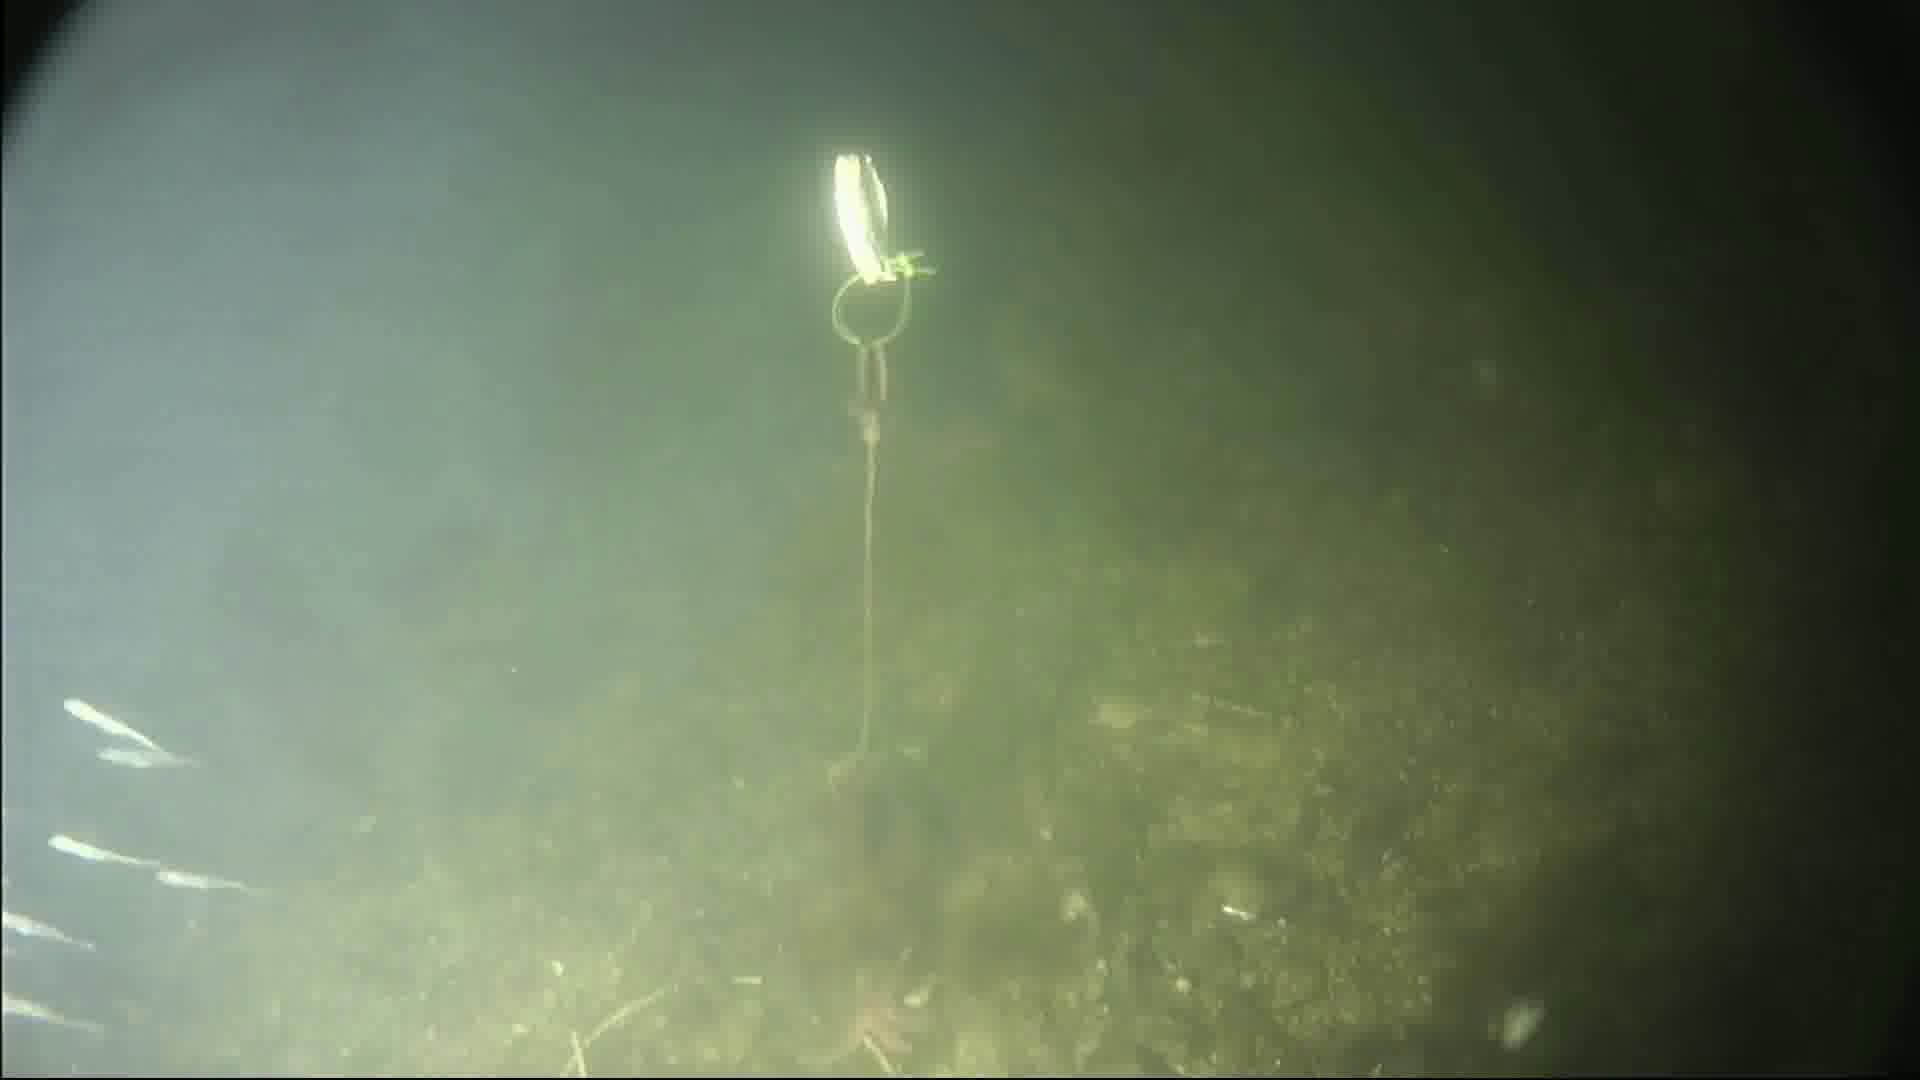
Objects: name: starfish
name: crab
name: small_fish